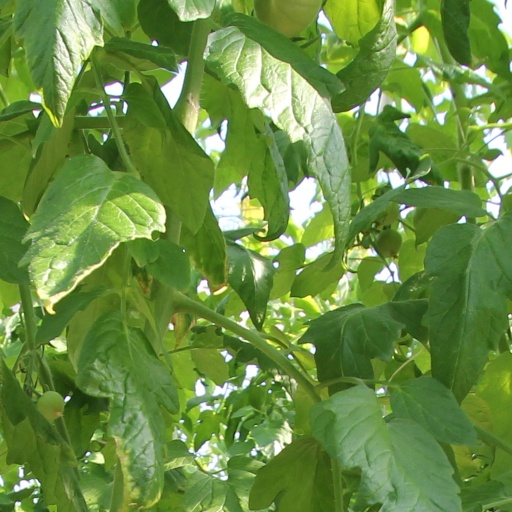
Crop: tomato